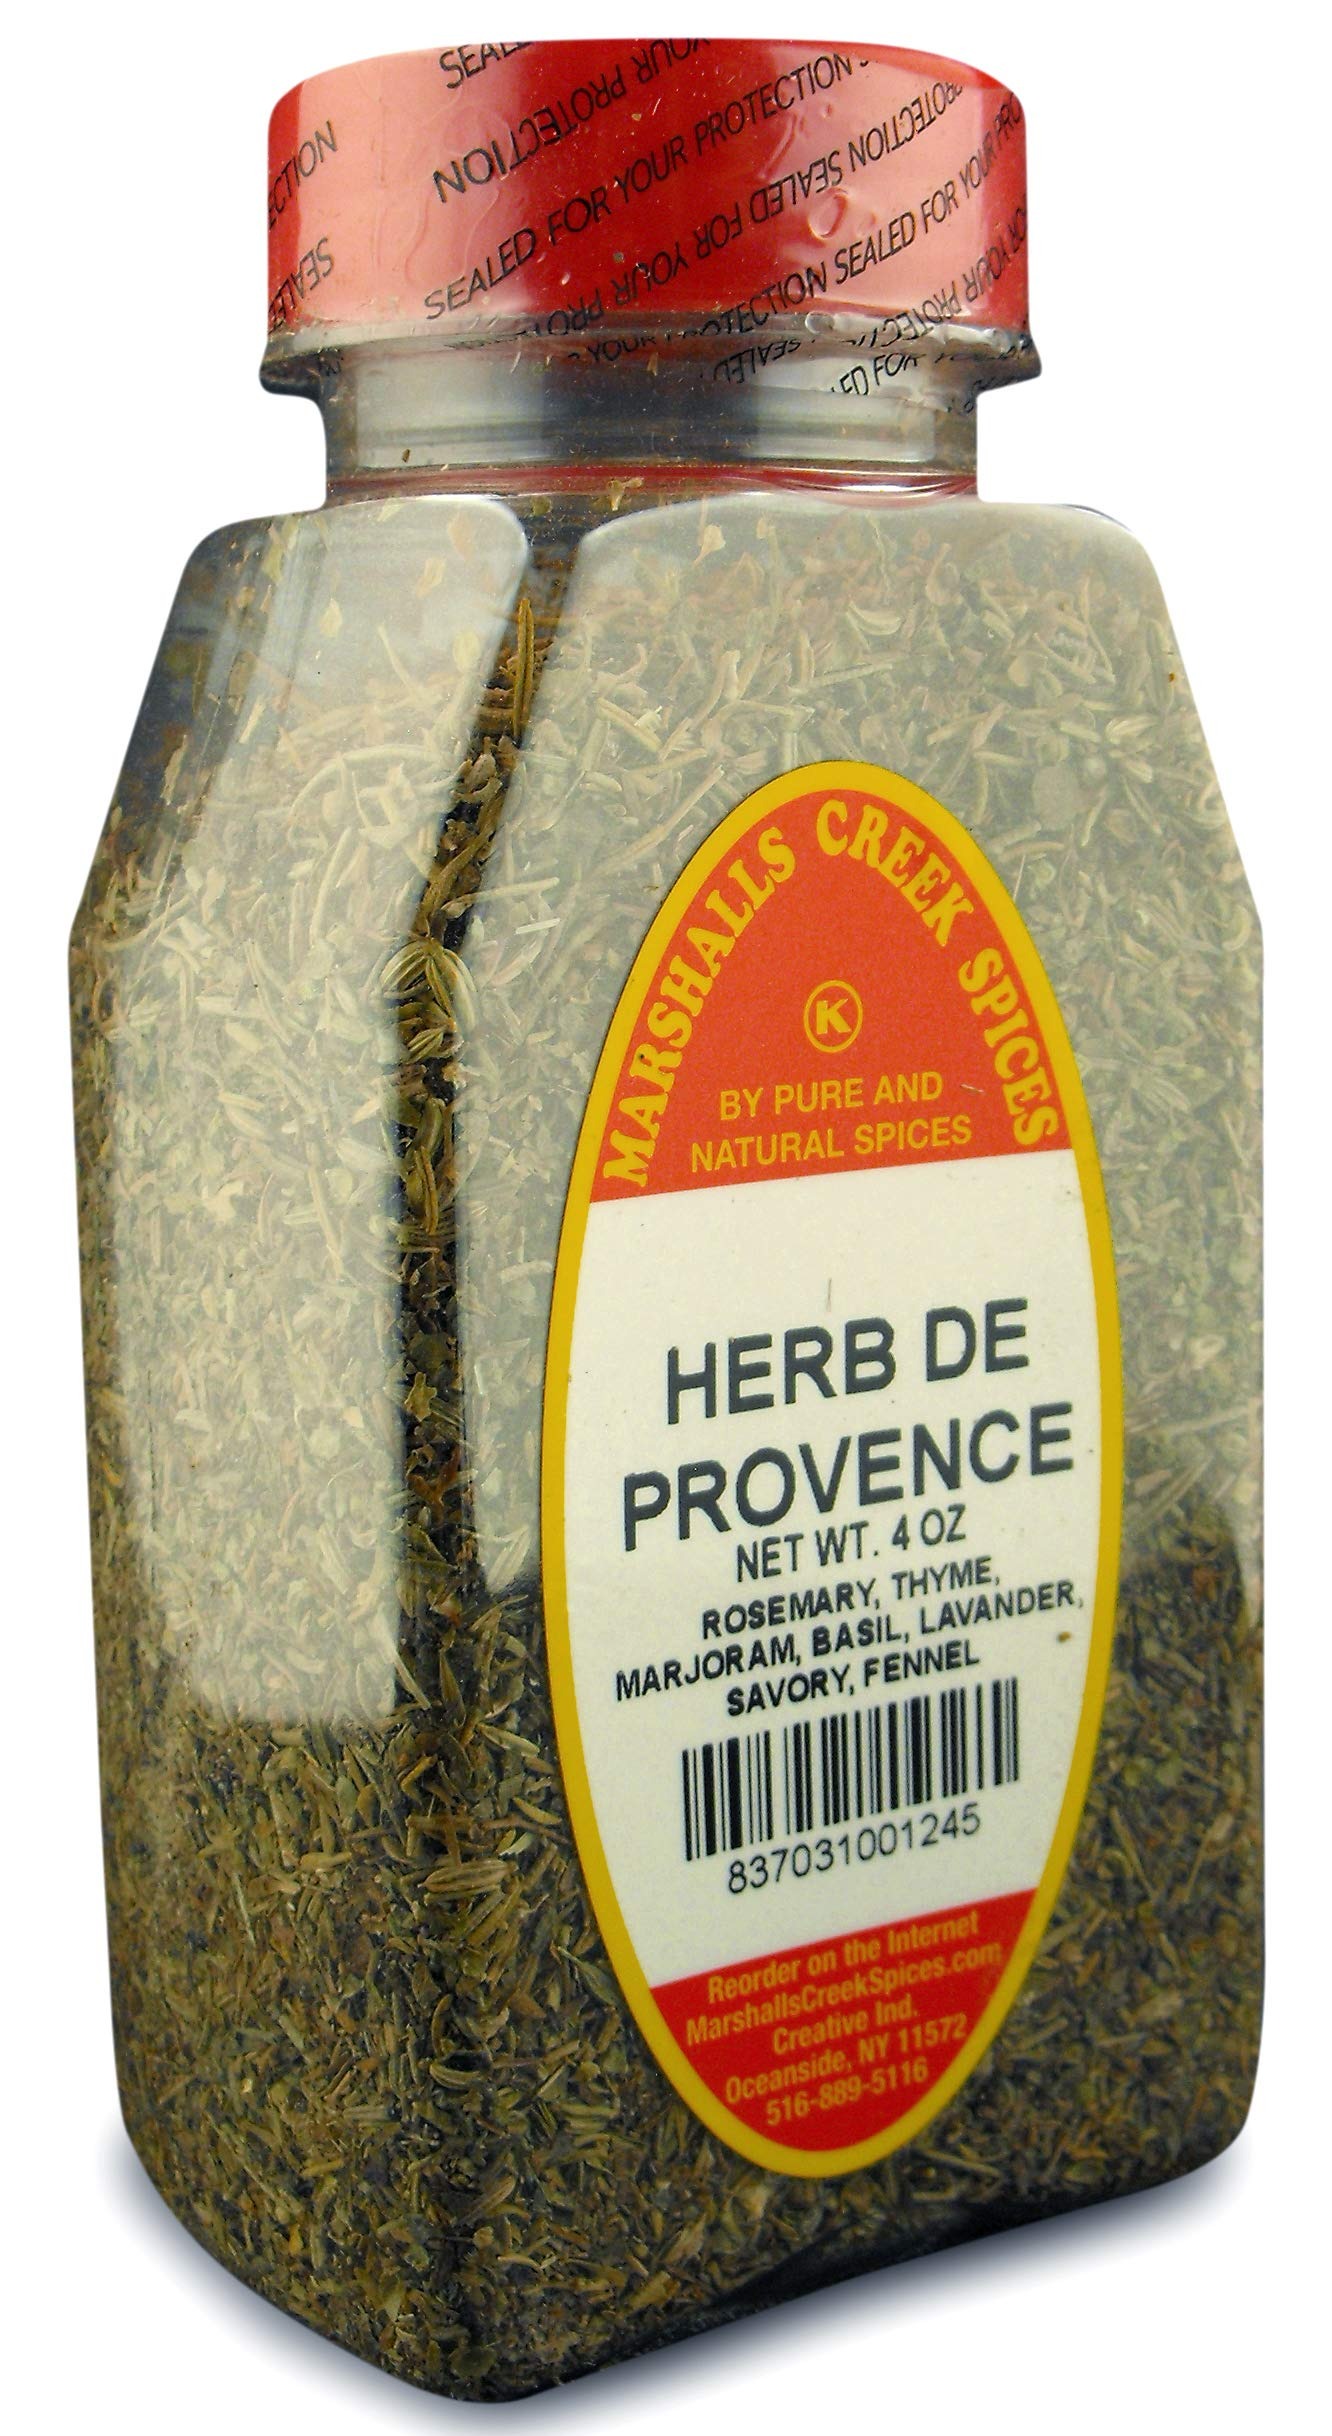
Item Name: Marshalls Creek Spice Co. HERB De PROVENCE 4 oz
Bullet Point 1: Marshall's Creek Spices buys in small quantities and packs weekly providing the freshest spices possible. Fresher spices means more flavor and a longer shelf life.
Bullet Point 2: No Fillers
Bullet Point 3: No MSG
Bullet Point 4: All Natural, Kosher
Bullet Point 5: All Natural with no fillers or MSG always fresh and pure
Value: 4.0
Unit: Ounce

Price: 11.98